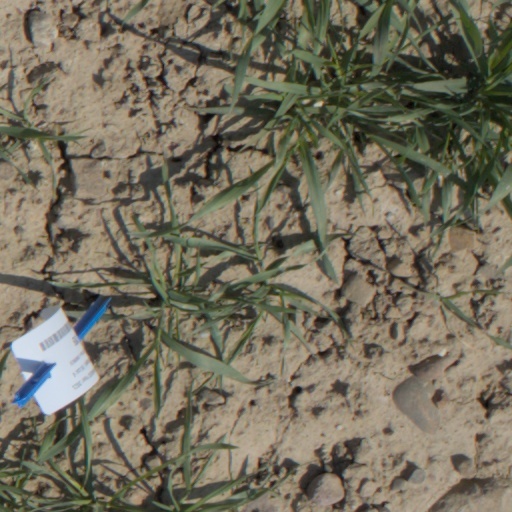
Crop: wheat